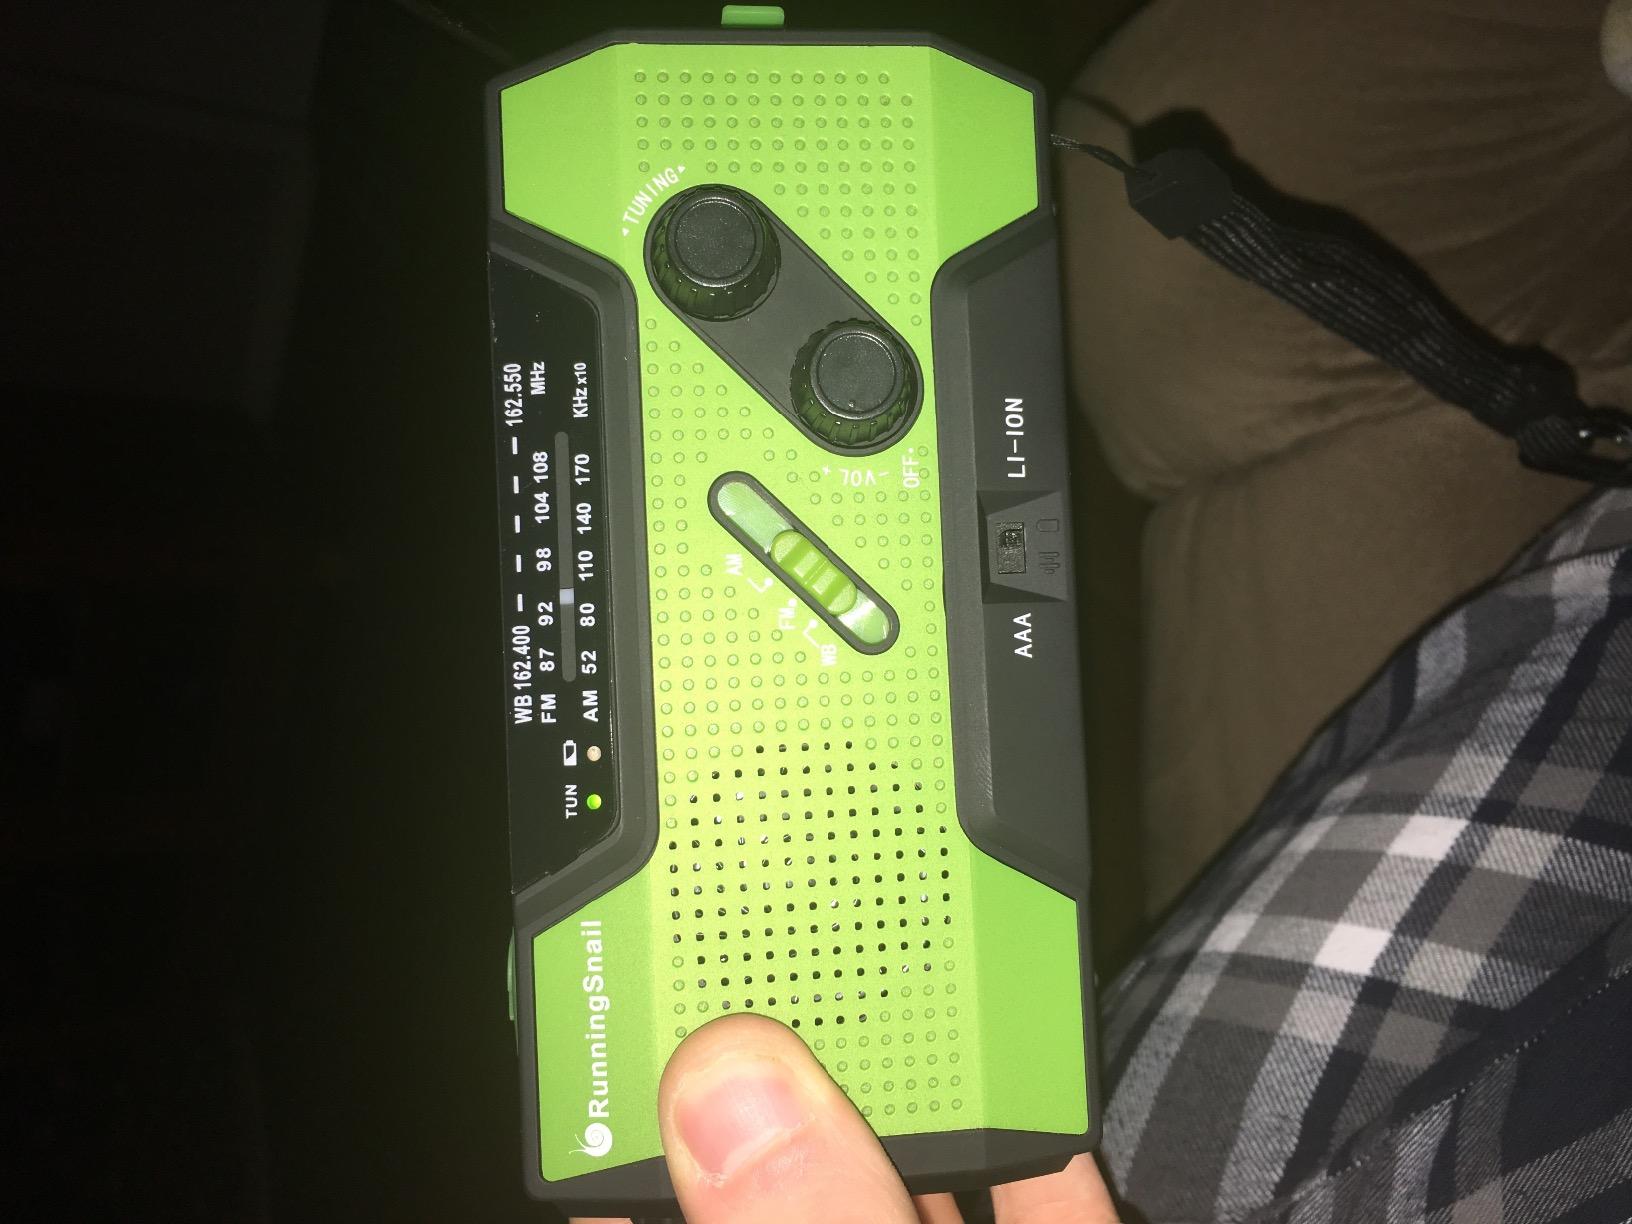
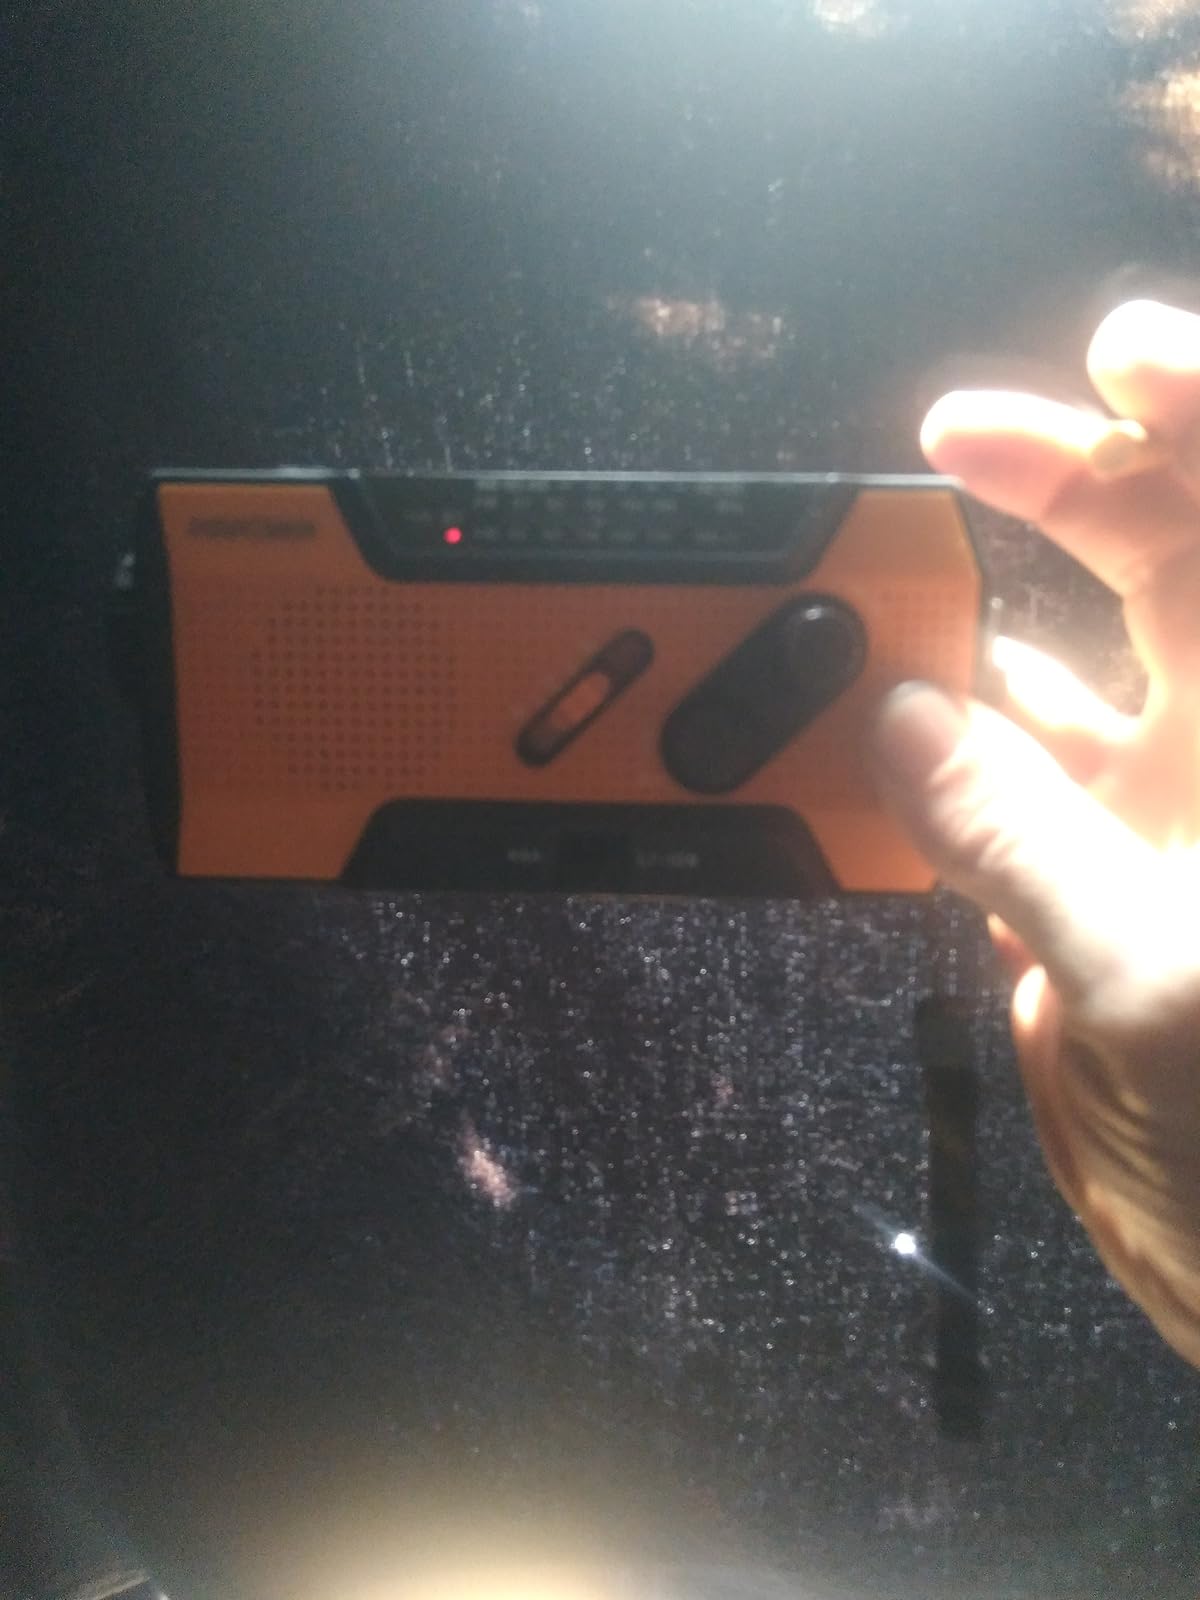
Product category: radio
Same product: no